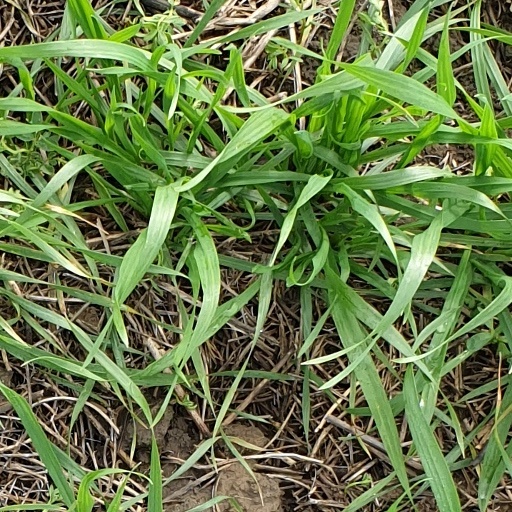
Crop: wheat